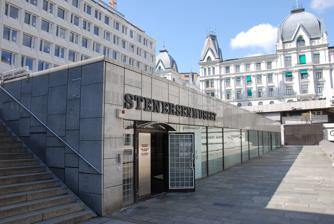
Building: Stenersen Museum
Country: Norway
Year built: 1994
Fine arts museum in Oslo, Norway Entrance to the Stenersen Museum The Stenersen Museum ( Norwegian : Stenersenmuseet ) is a Museum of Fine Arts located in Oslo , Norway . Stenersen Museum opened in 1994. It principally features exhibitions of contemporary art . The museum art exhibited originated with three private art collections which were donated to the city. In 1933, the family of Amaldus Nielsen donated an art collection to the City of Oslo.  In 1936, the prominent financier and author Rolf E. Stenersen donated his collection of Norwegian art to the Municipality of Aker , which was later merged with the City of Oslo. In 1972, the Ravensberg collection was donated to the City of Oslo by the widow of artist Ludvig O. Ravensberg (1871–1958). In 2008, plans were finalized for the Stenersen Museum to relocate to Bjørvika and occupy a new building near the Oslo Opera House together with the Munch Museum . References